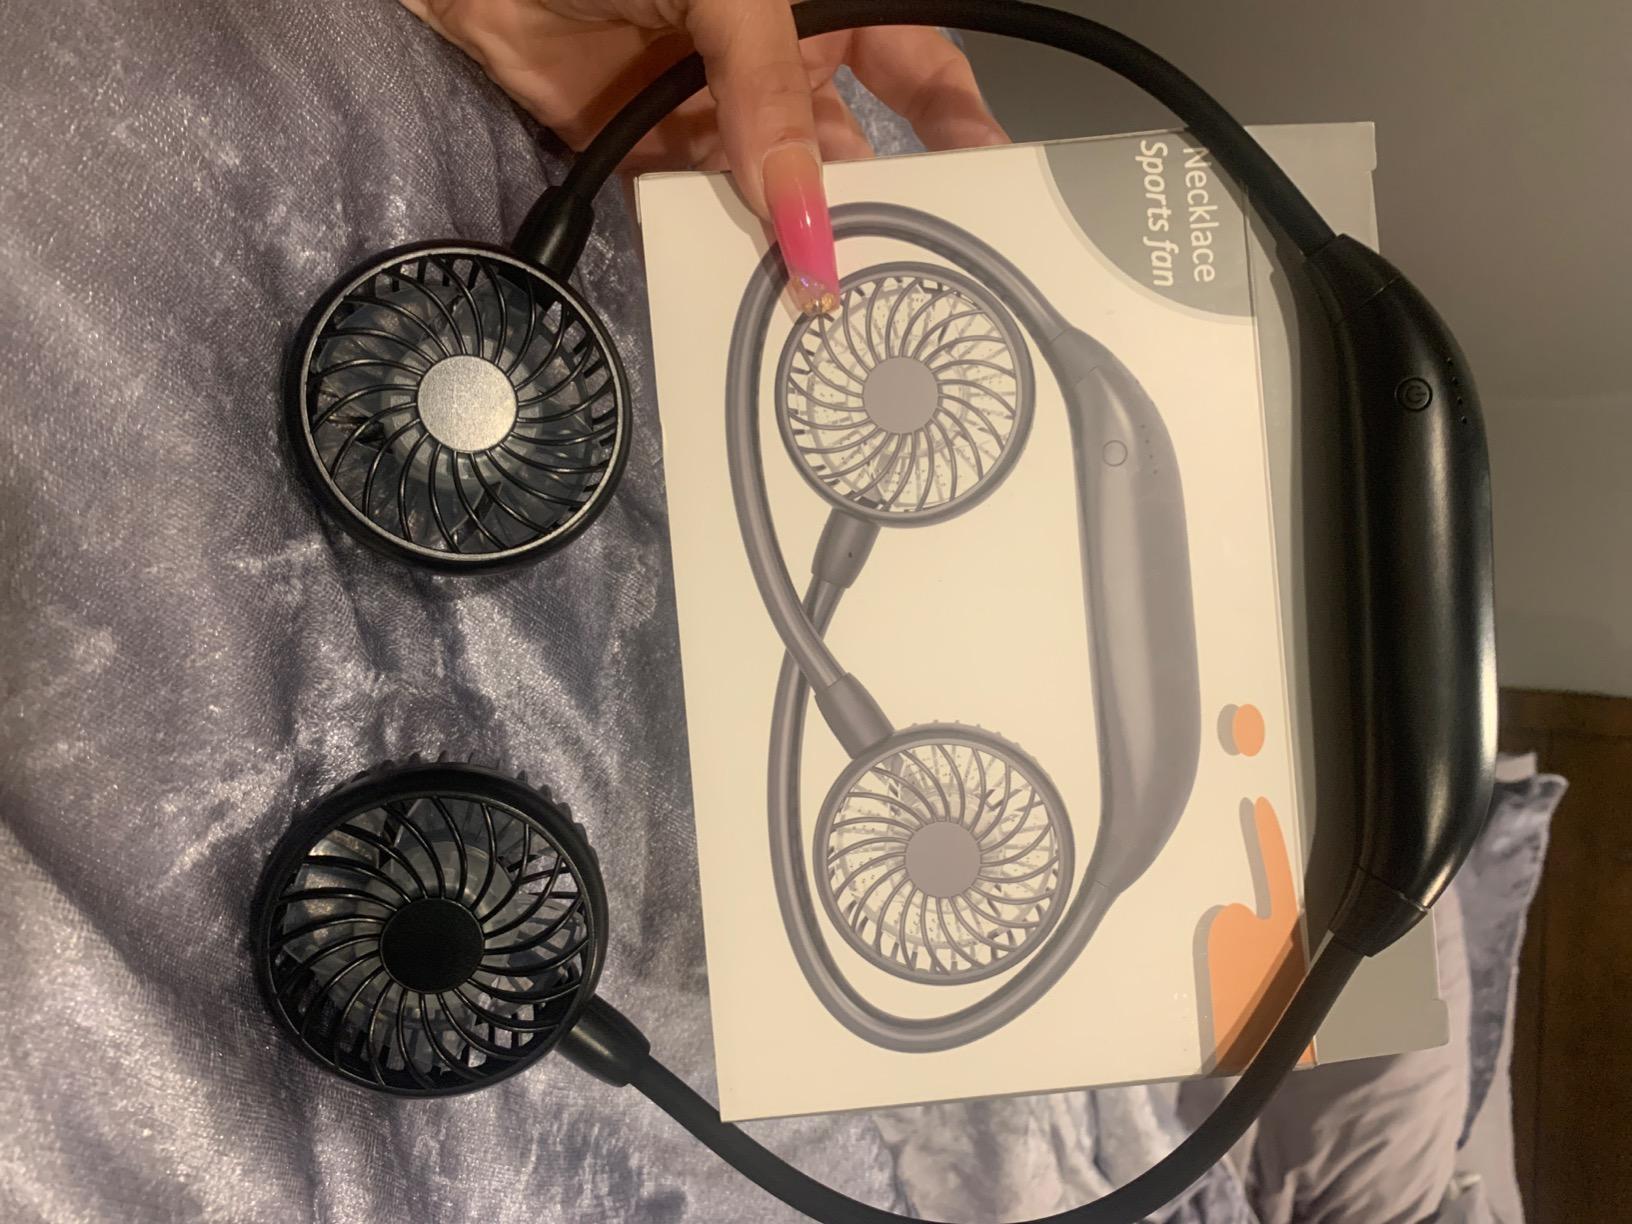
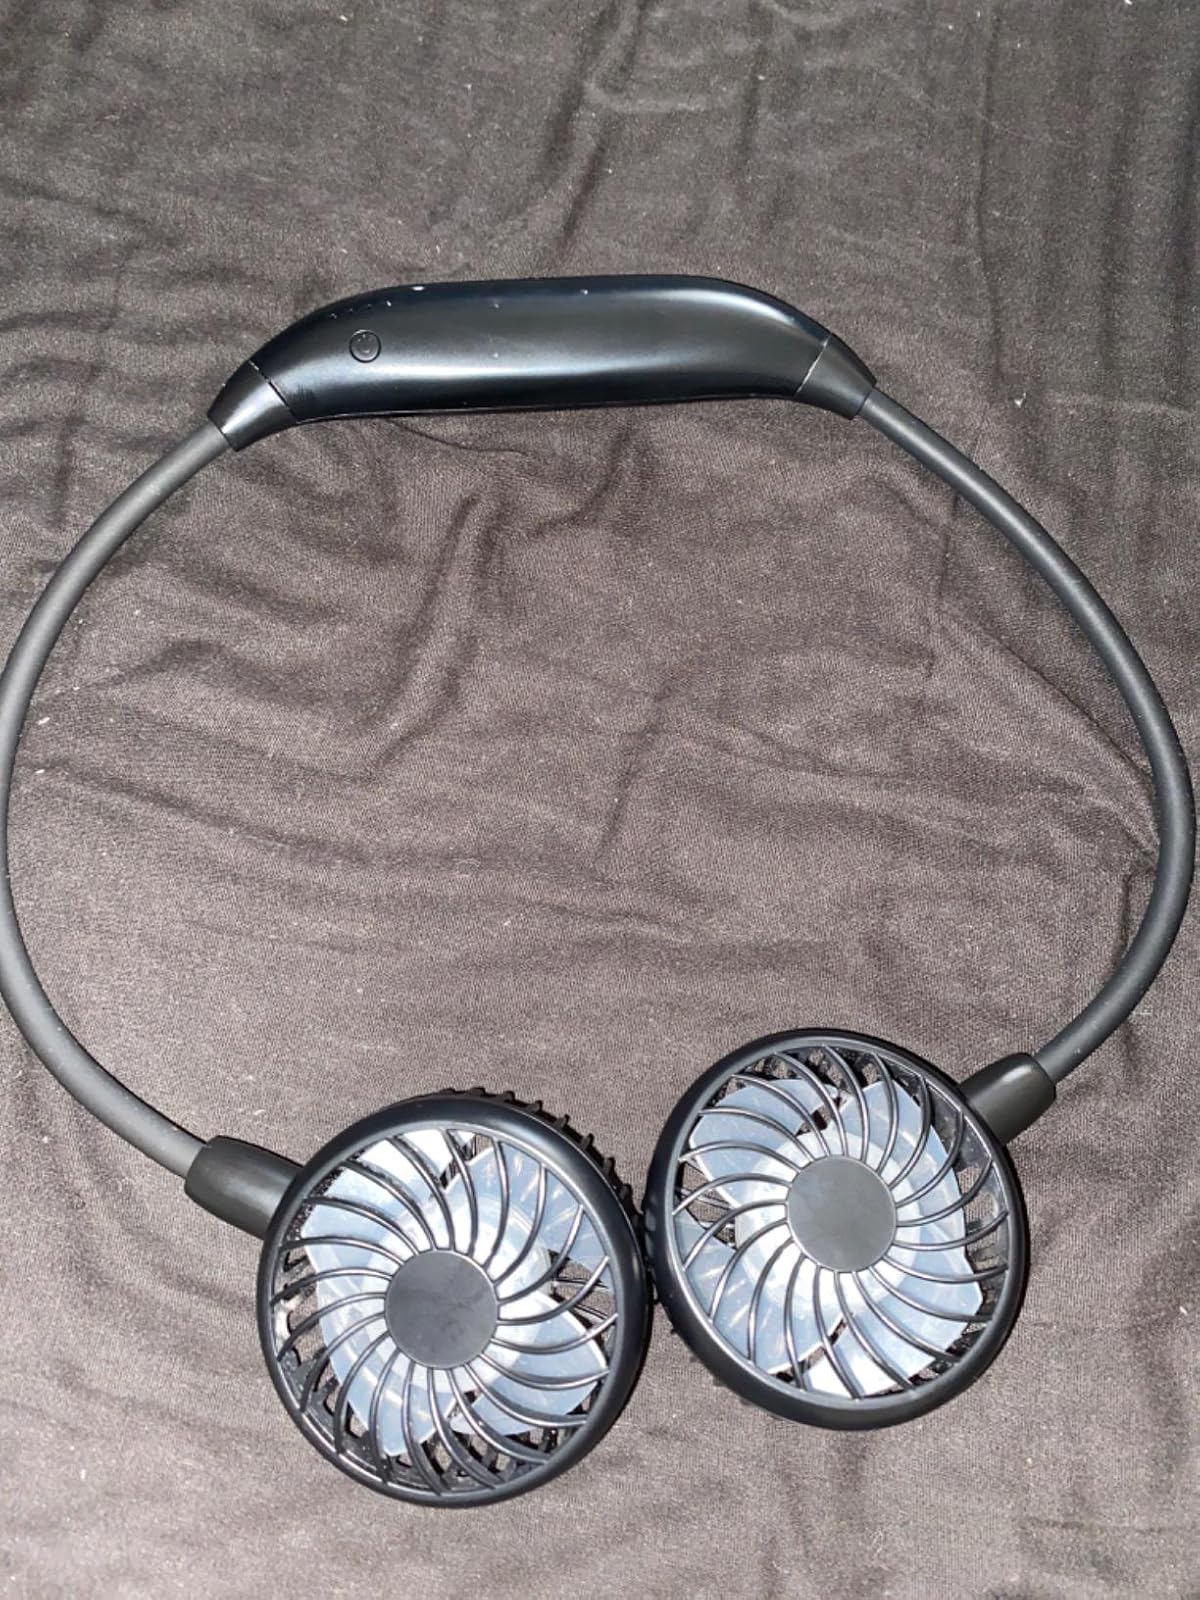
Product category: fan
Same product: yes